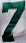
Number: 7